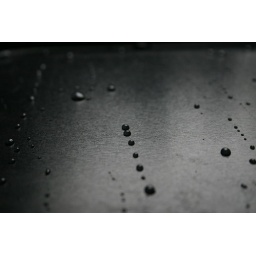
closeup of water beading on a nonstick griddle. light is from the window above the kitchen sink.